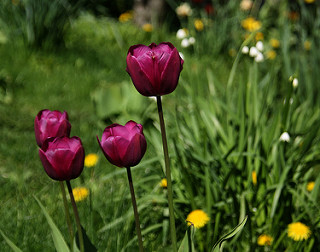
Flower: tulip